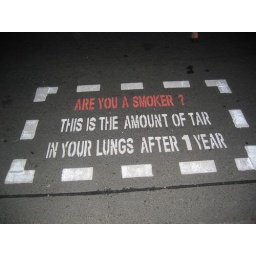
Anti-smoking road sign in Singapore